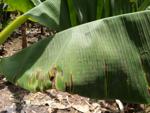
Label: segatoka